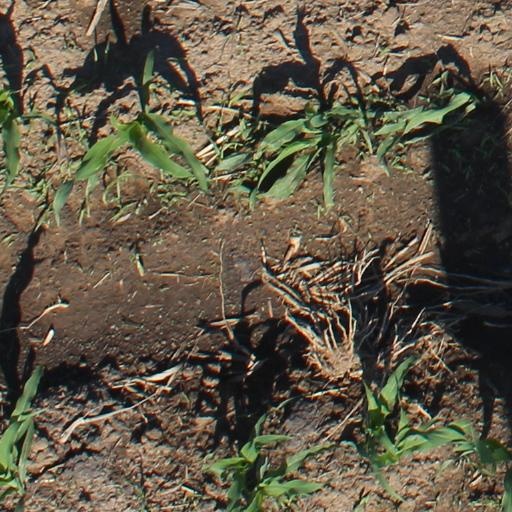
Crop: maize; corn